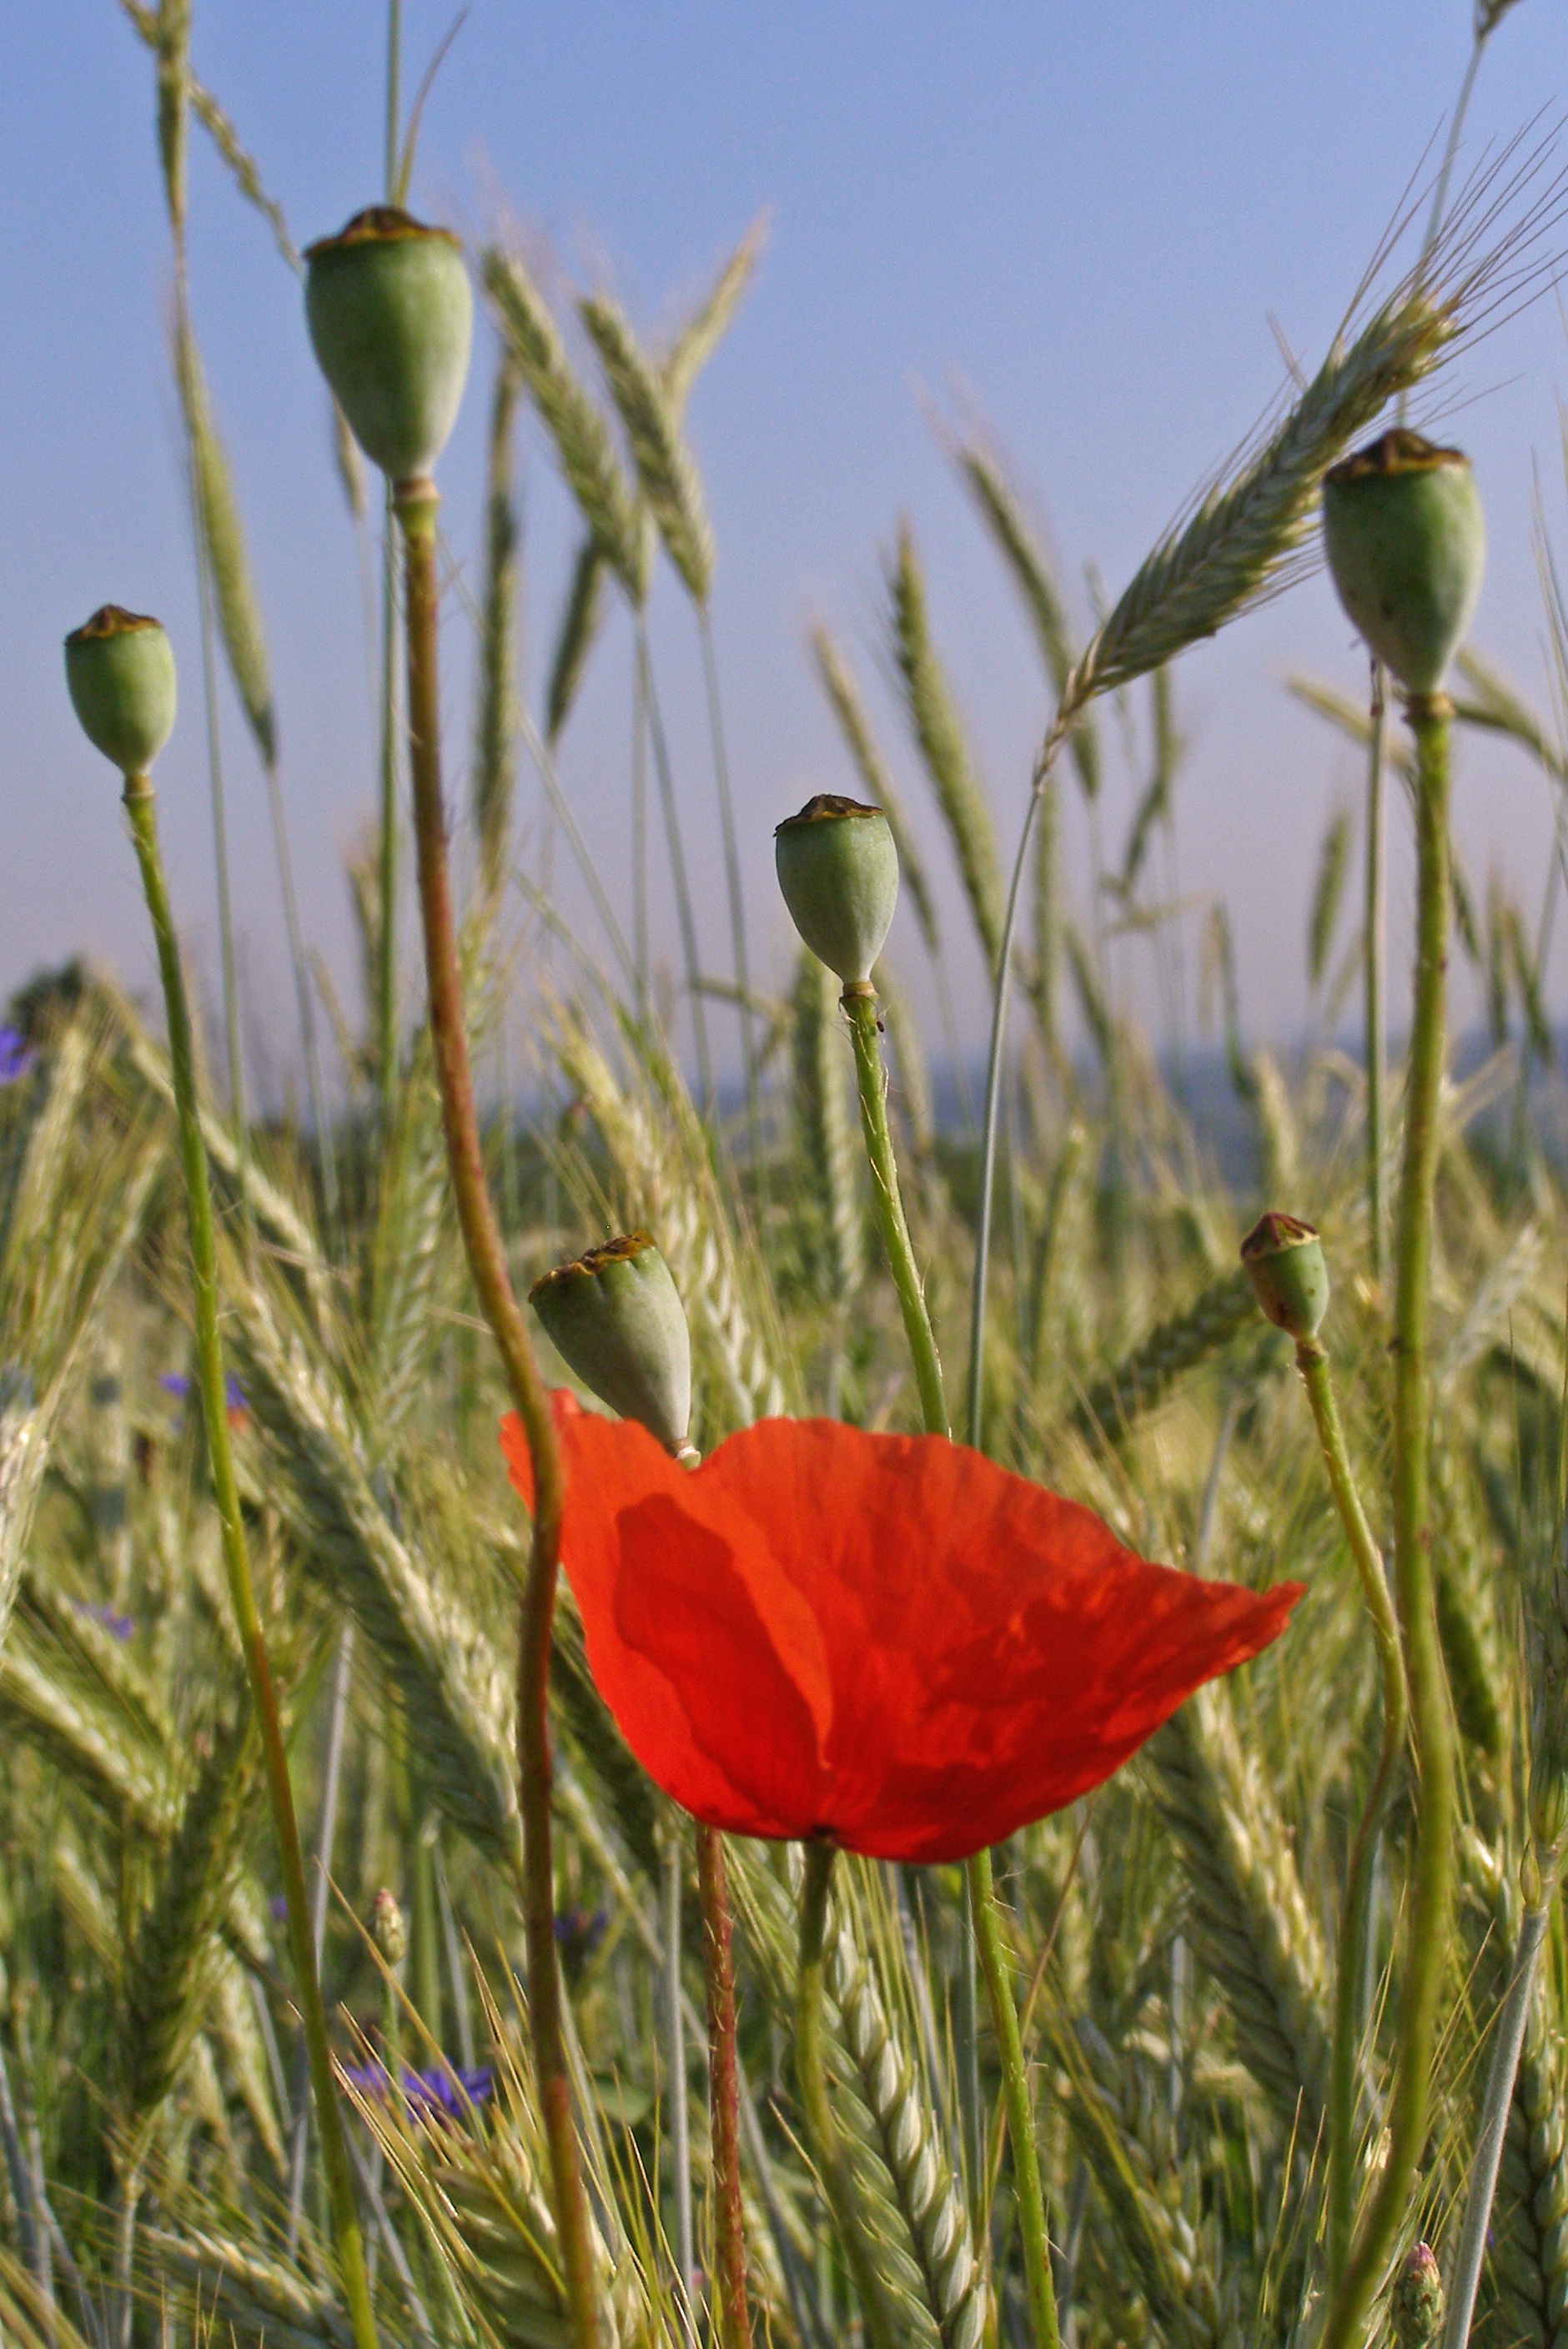
nature, grass, plant, field, meadow, prairie, flower, summer, crop, corn, botany, flora, plants, wildflower, flowers, ears, poppy, poppies, coquelicot, flowering plant, grass family, plant stem, land plant, poppy family